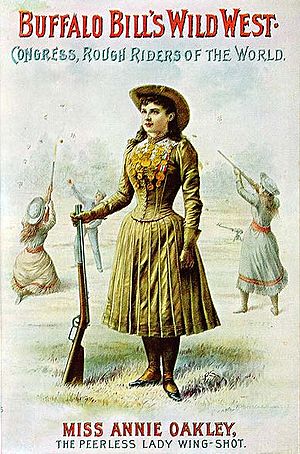
Annie Get Your Gun
Plakat fra 1880'erme med Annie Oakley.
Annie Get Your Gun er en amerikansk musical, hvis tekst og musik er skrevet af Irving Berlin. Musicalen er baseret på en roman af samme navn, skrevet af Herbert Fields og hans søster Dorothy Fields. Fortællingen er en fiktionaliseret version af skarpskytten Annie Oakleys livshistorie.